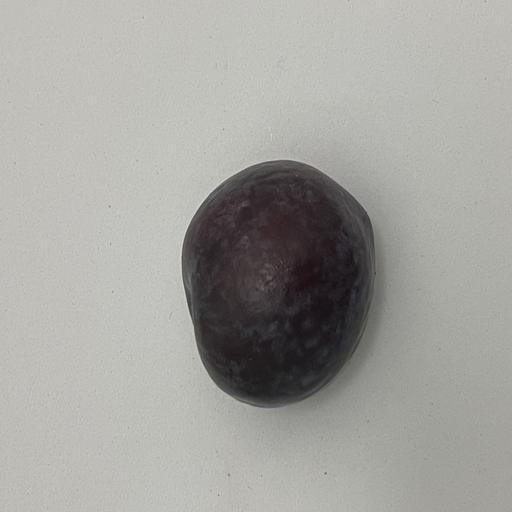
Crop type: Palm